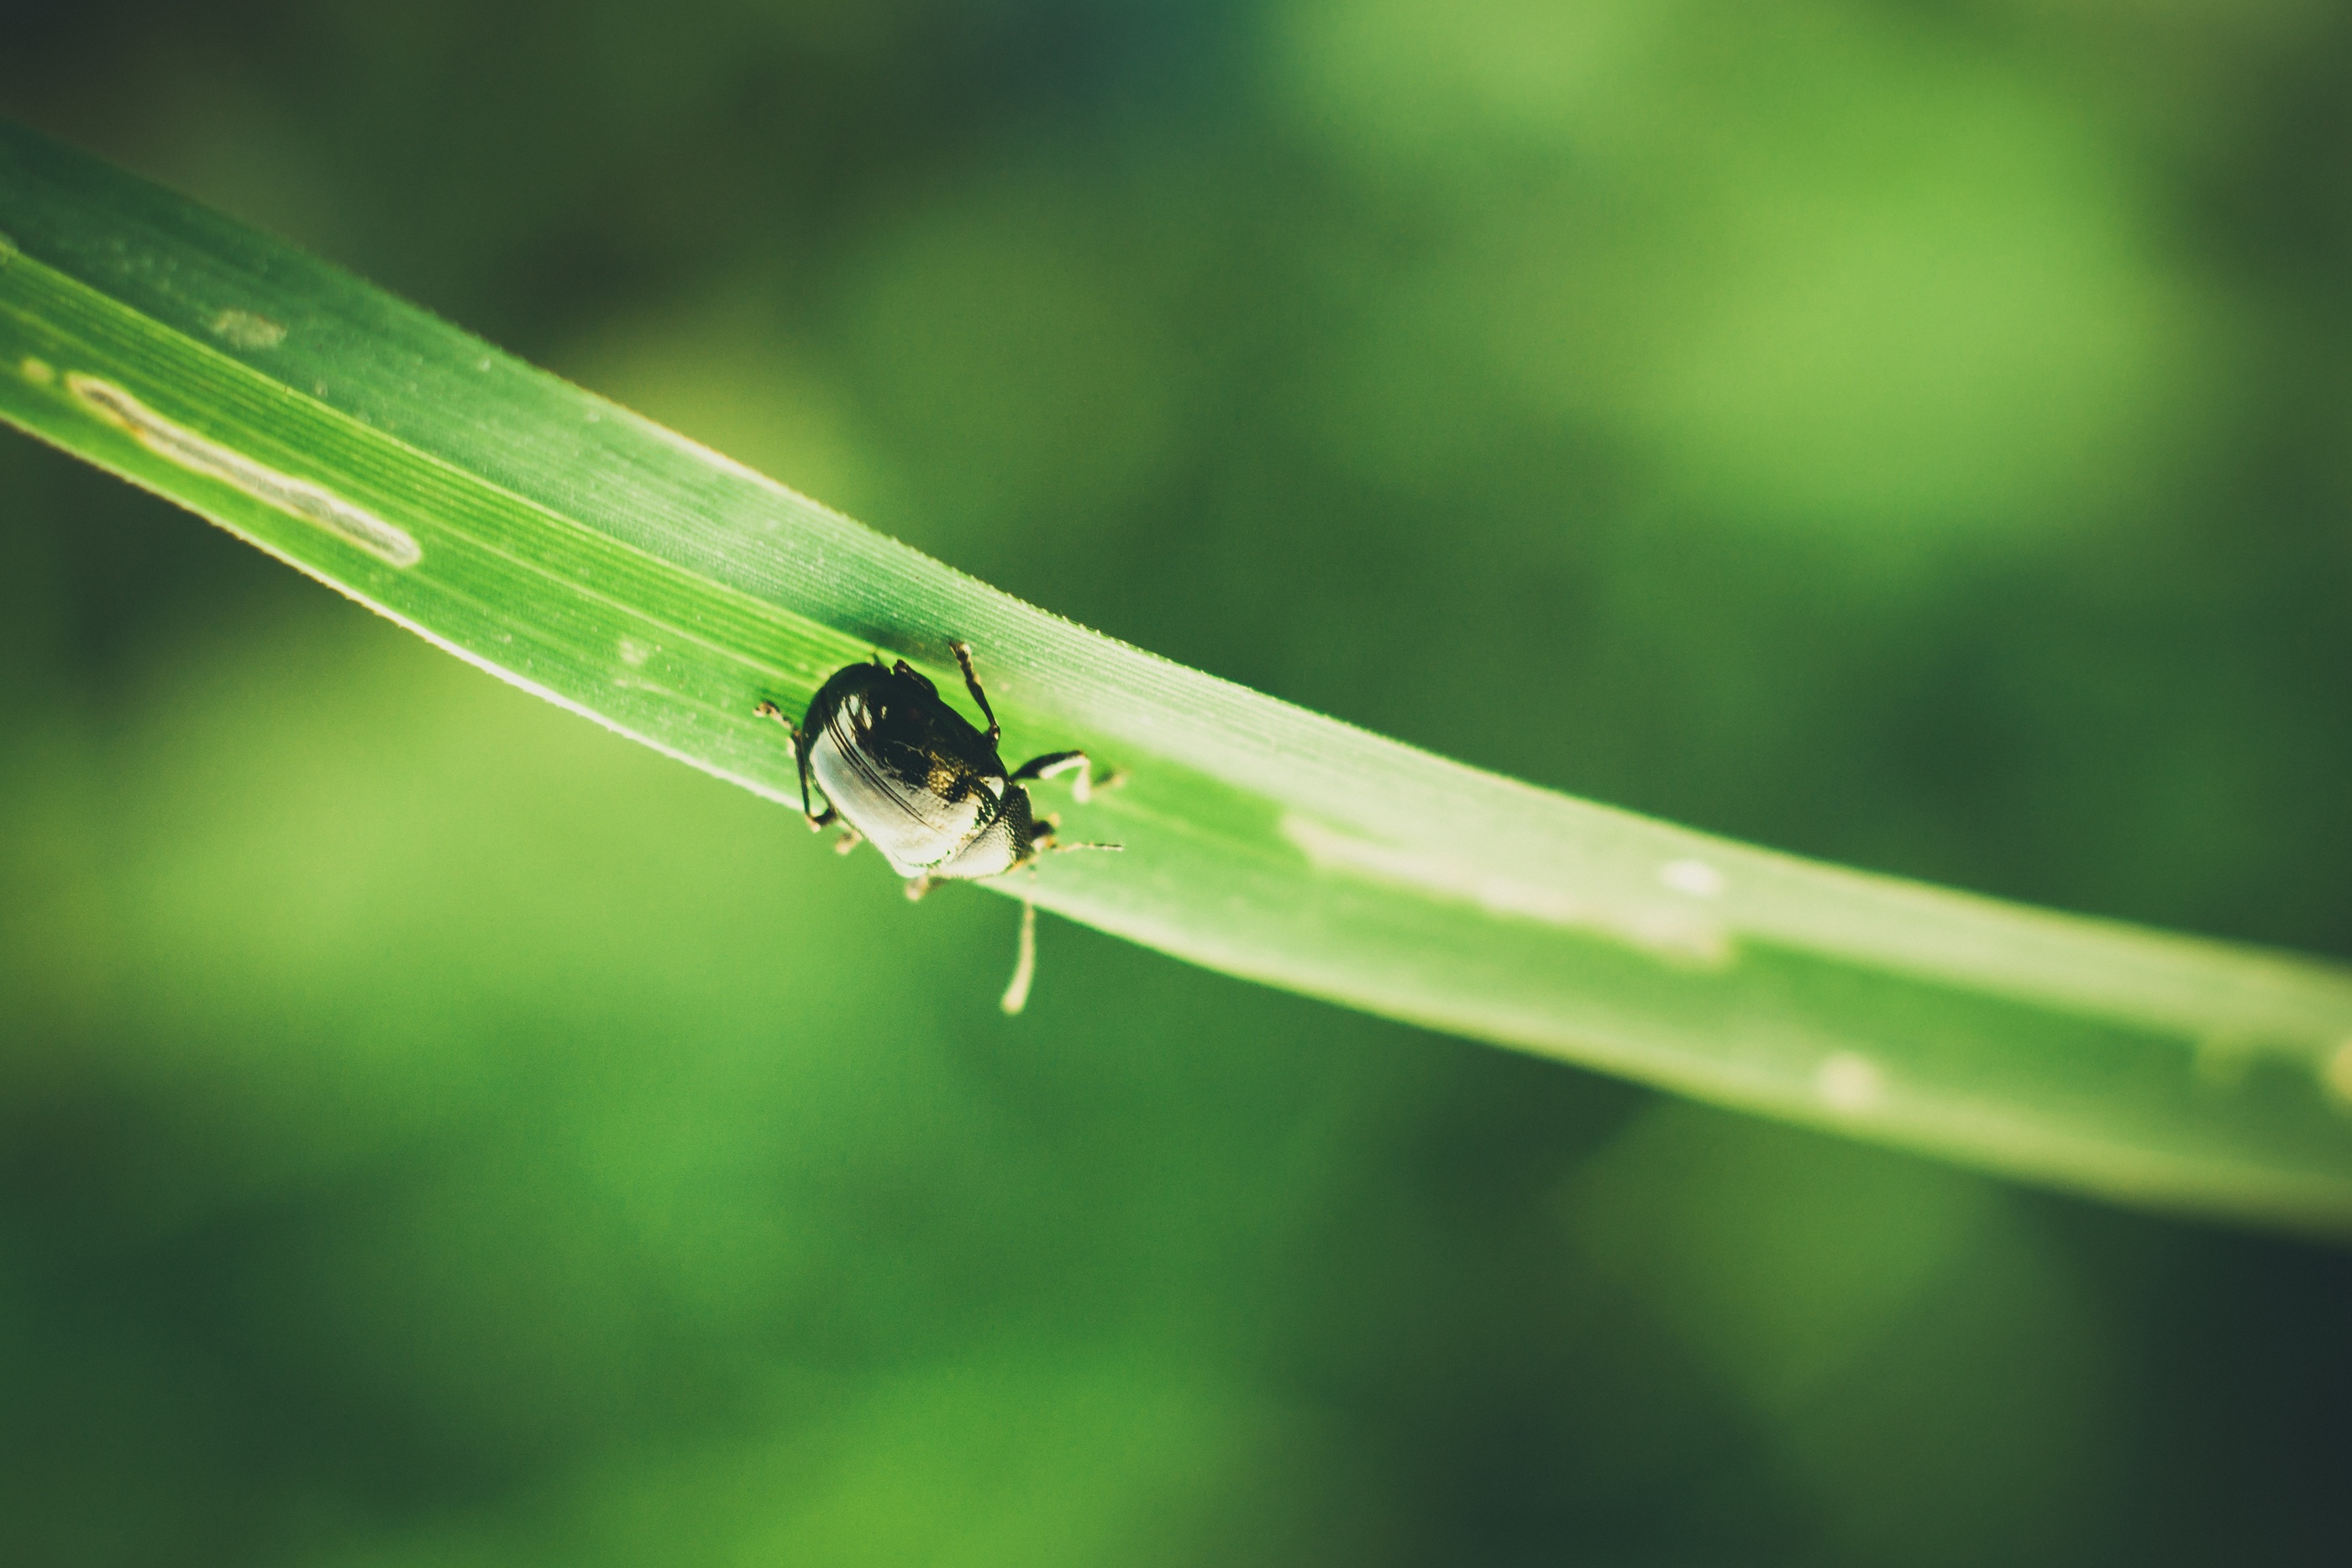
nature, grass, dew, wing, blur, photography, leaf, wildlife, environment, green, insect, macro, bug, flora, fauna, invertebrate, close up, blade of grass, outdoors, bright, dragonfly, tiny, little, damselfly, beetle, moisture, macro photography, plant stem, dragonflies and damseflies